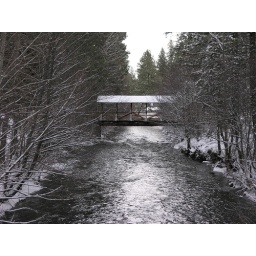
bridge near house